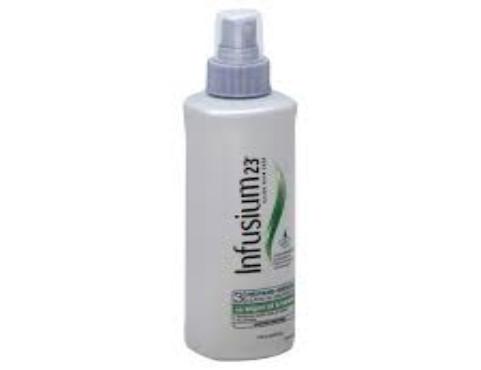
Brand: Infusium 23
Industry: Necessities